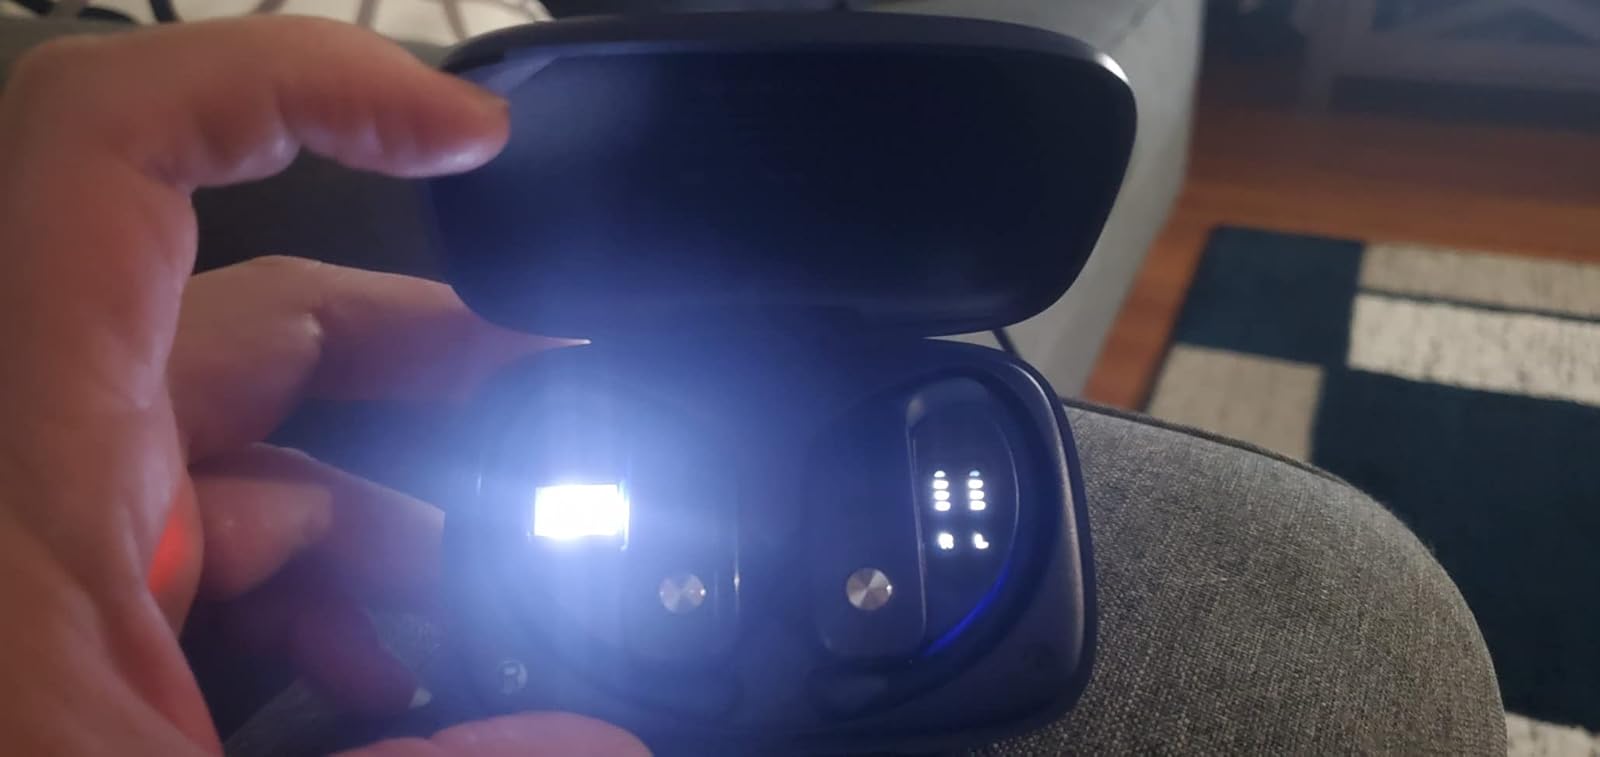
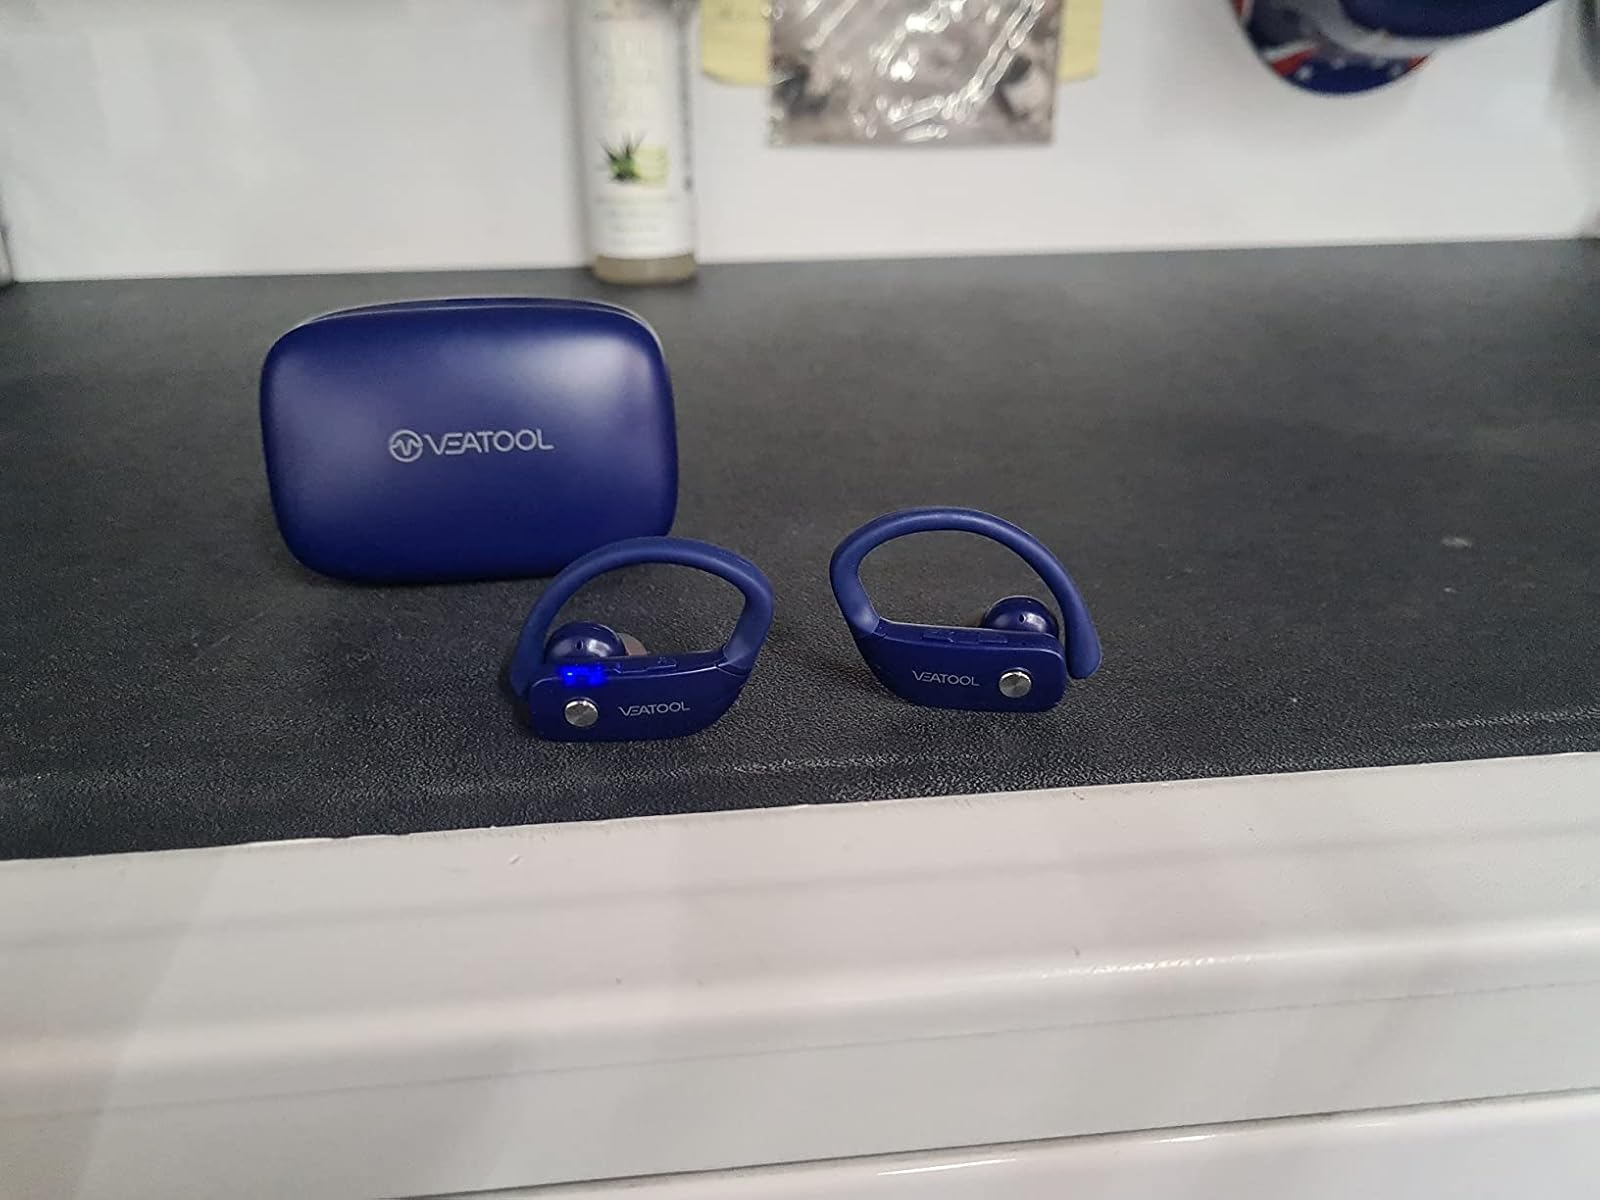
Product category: earbuds
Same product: yes